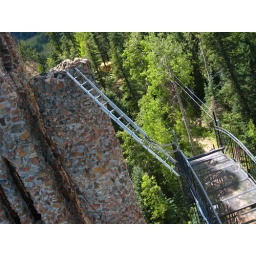
incomplete bridge and tower under construction... using a ladder. I walked on this bridge, it was crazy